Pandora's Tower

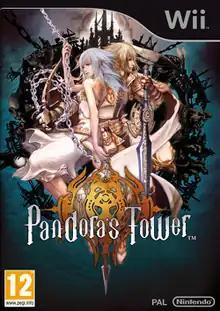
European cover art

is an action role-playing game developed by Ganbarion and published by Nintendo for the Wii. The game was released in Japan in May 2011, in PAL territories in April 2012 and in North America by Xseed Games in April 2013. Focusing on the efforts of protagonist Aeron to rid his love Elena of a curse that is turning her into a monster, the player explores thirteen towers, solving environmental puzzles and taking part in platforming while battling enemies—a key part of gameplay is the Oraclos Chain, a weapon that aids in both combat and navigation. Depending on the strength of Aeron's relationship with Elena, multiple endings can be reached.